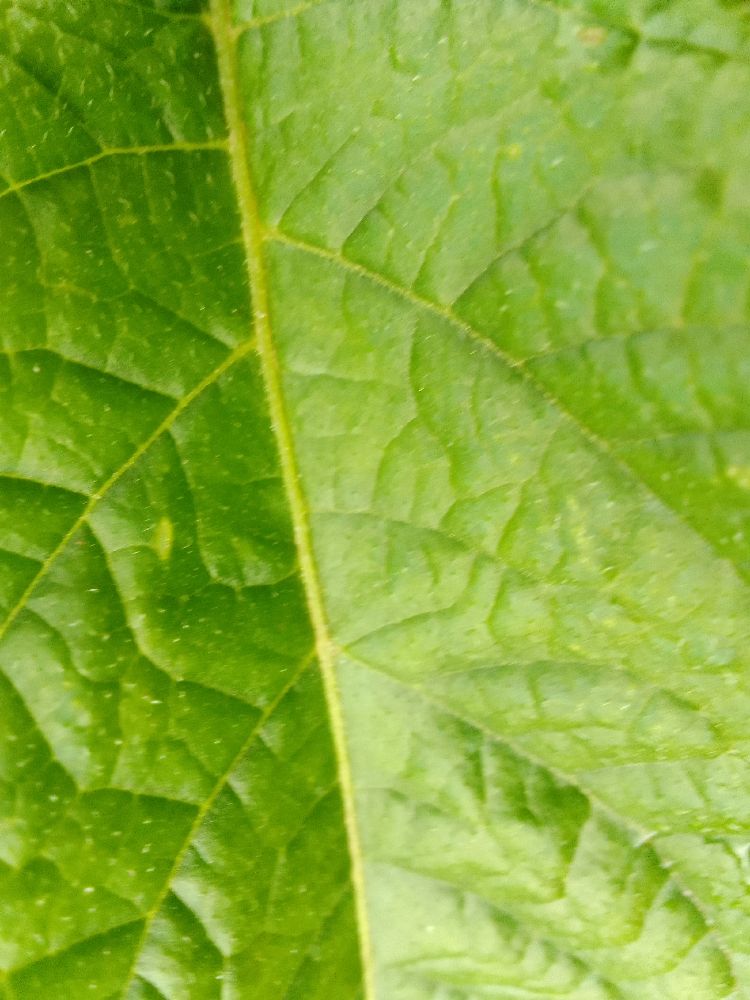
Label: Healthy